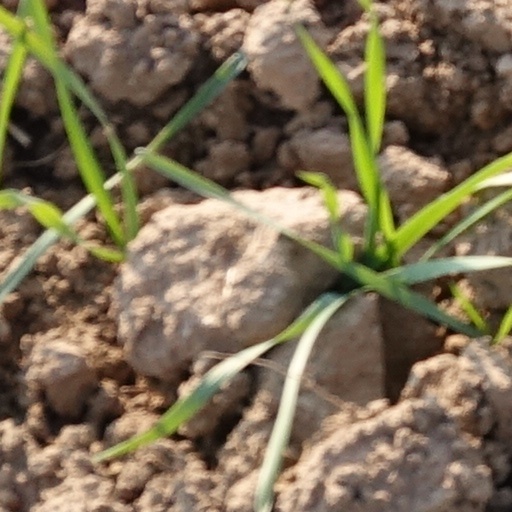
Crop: wheat